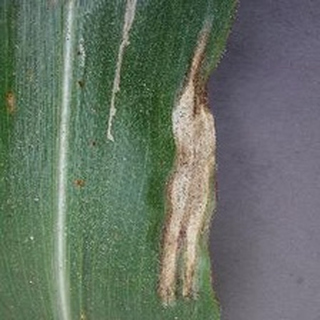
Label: corn_northern_leaf_blight